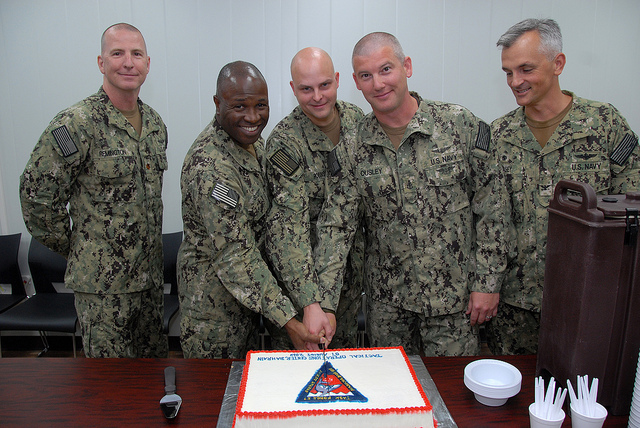
user: Given an image and a question. Answer the question in a short answer. Question: What branch of the miltary are these men in? Short Answer:
assistant: army